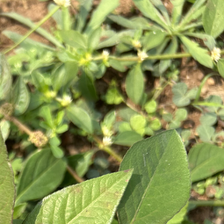
Weed species: Punarnava _(Boerhaavia diffusa)